Bunnock

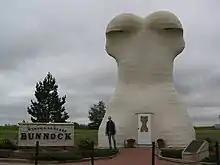
The World's Largest Bunnock, located in Macklin, Saskatchewan

Bunnock has become highly popular in the small town of Macklin, Saskatchewan located near the Alberta-Saskatchewan border. Macklin hosts the World Bunnock Championships every August in where the town nearly doubles in size. Macklin houses a tourist information booth that is a 9.8-metre (32 ft)-high fibre-glass horse anklebone replica. The information booth is located by the junction of Highway 31 and Highway 14.